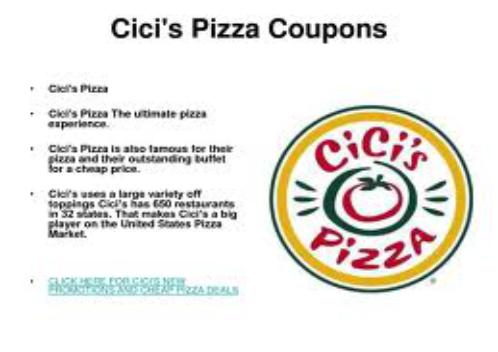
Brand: CiCi's Pizza
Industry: Food